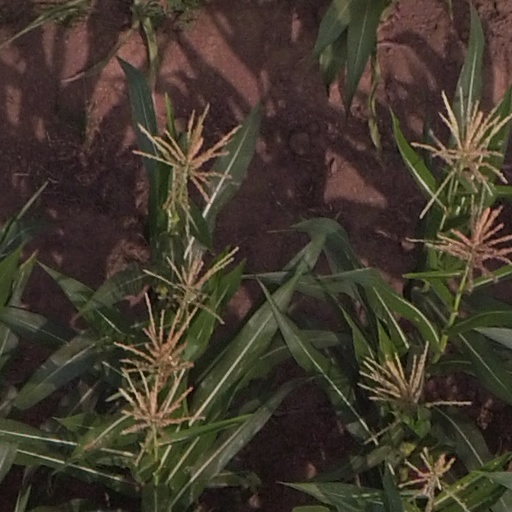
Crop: maize; corn